Kubos

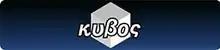

Kubos (stylized as κυβος), also known as Precipice in North America and Nalaku in Japan, is a puzzle video game developed by Skip Ltd. and published by Nintendo for the Nintendo DSi's DSiWare digital distribution service.